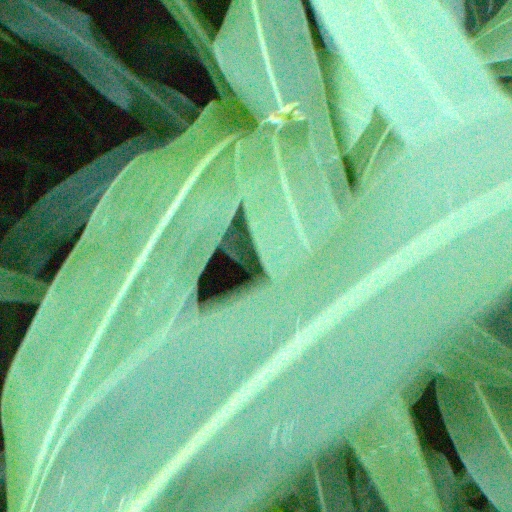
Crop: sorghum